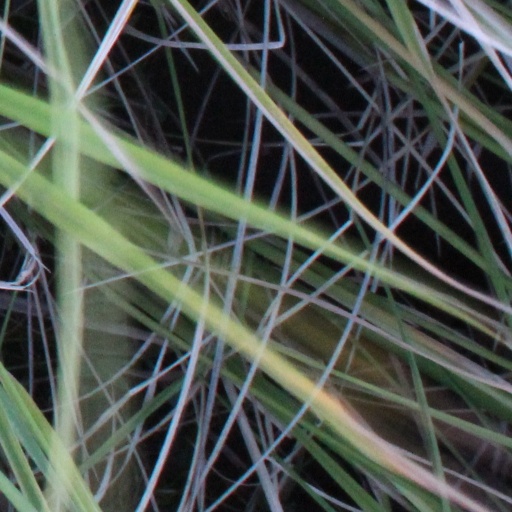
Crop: rice